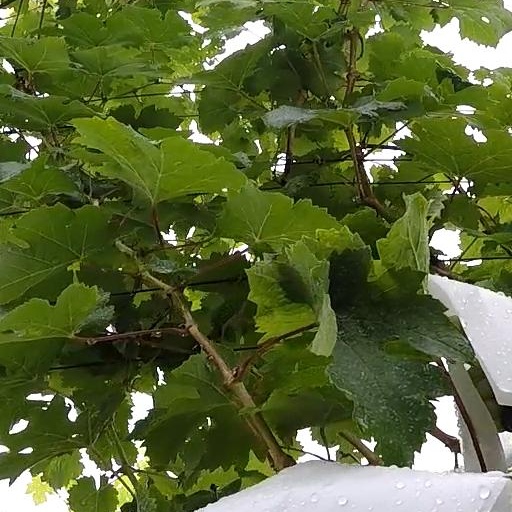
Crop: grape